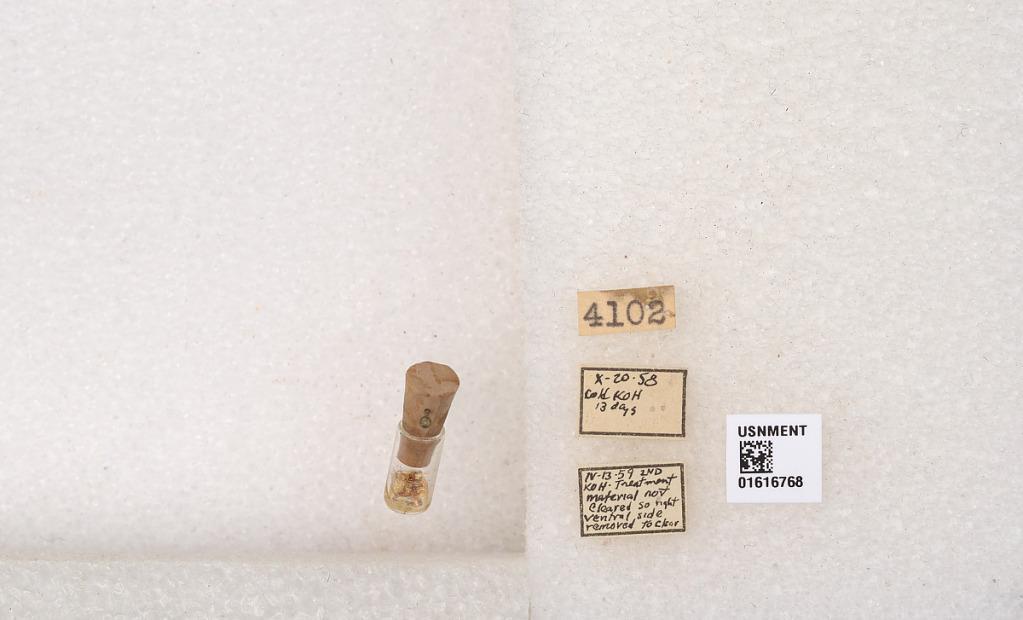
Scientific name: Xylocopa (Neoxylocopa) tegulata Friese
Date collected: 1958-10-20